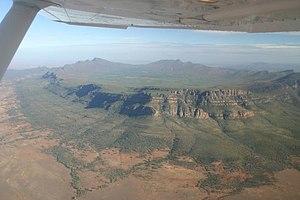
La chaîne de Flinders est à la fois la plus longue chaîne de montagne et un parc national d'Australie-Méridionale, sur le continent australien. Elle s'étend, au nord d'Adélaïde, la capitale de l'État, sur 430 km, depuis Port Pirie jusqu'au lac Callabonna. Son site le plus célèbre est Wilpena Pound, une gigantesque cuvette naturelle de près de 80 km² qui contient, sur son bord le point culminant de la chaîne : le pic Sainte Marie.